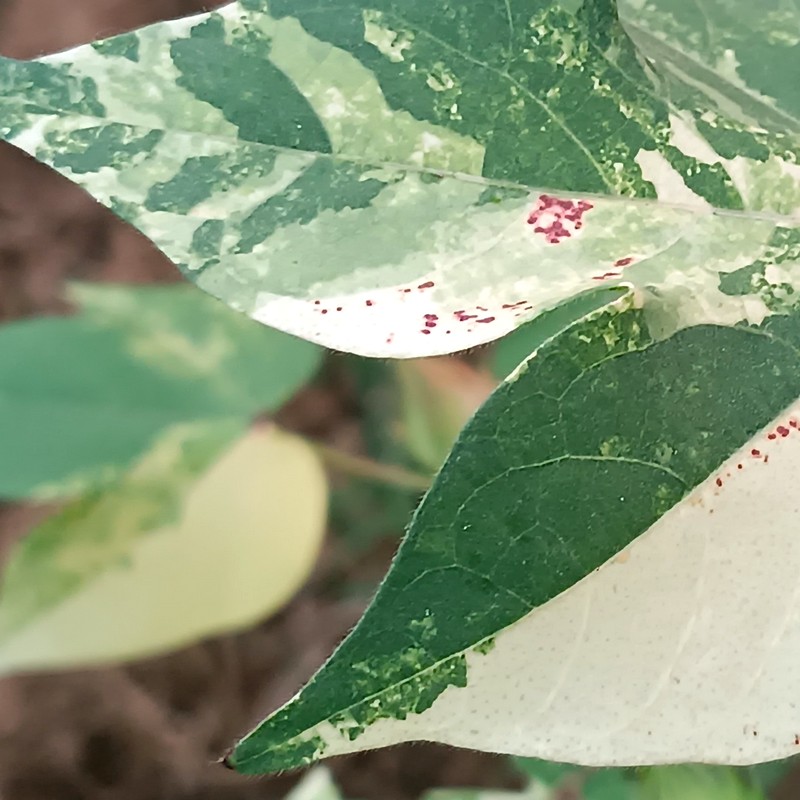
Label: Leaf Variegation